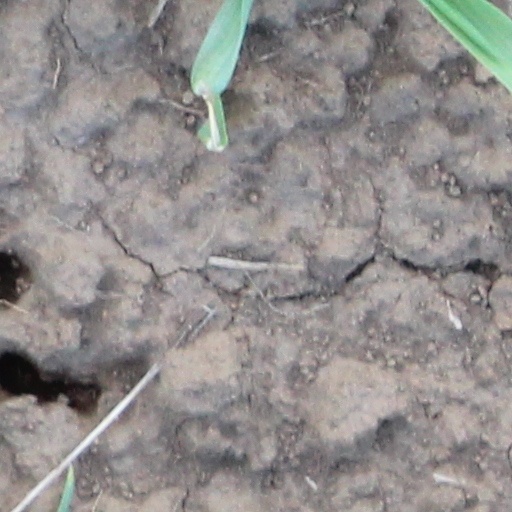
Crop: wheat